Herbert Strong (philologist)

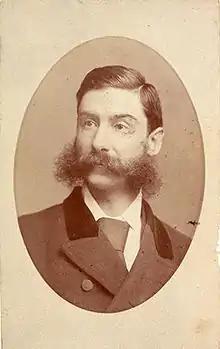
Herbert Augustus Strong

Herbert Augustus Strong (24 November 1841 – 13 January 1918) was an Australian scholar, professor of comparative philology and logic at the University of Melbourne.